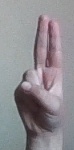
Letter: taa